Transformers (film)

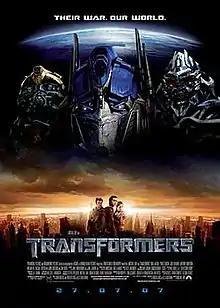
Theatrical release poster

Transformers is a 2007 American science fiction action film based on Hasbro's toy line of the same name. Directed by Michael Bay from a screenplay by Roberto Orci and Alex Kurtzman, it is the first installment of Paramount Pictures' "Transformers" film series. The film stars Shia LaBeouf as Sam Witwicky, a teenager who gets caught up in a war between the heroic Autobots and the evil Decepticons, two factions of shape-shifting alien robots. The Autobots and Decepticons both seek a powerful artifact called the AllSpark, to win the war that has devastated their home planet of Cybertron. Tyrese Gibson, Josh Duhamel, Anthony Anderson, Megan Fox, Rachael Taylor, John Turturro, and Jon Voight also star, while Peter Cullen and Hugo Weaving voice Optimus Prime and Megatron, respectively.